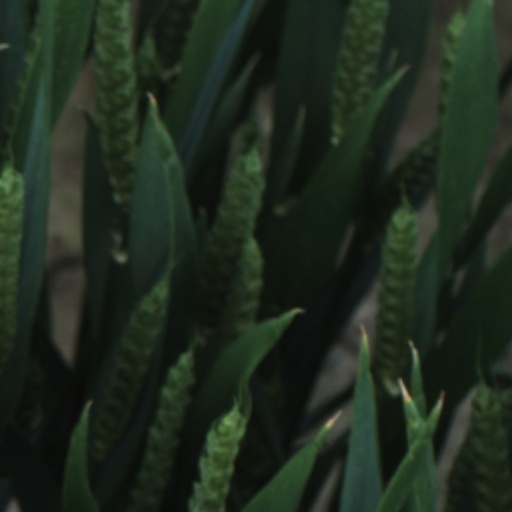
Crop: wheat